AI Mark VIII radar

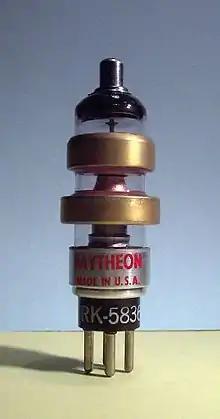
The Sutton tube ultimately solved two thorny problems for the AIS team, acting as both a local oscillator as well as a high-speed switch.

On 22 May, Philip Dee travelled to visit the magnetron lab, but was forbidden to tell anyone else in the AIS group about it. He simply wrote that he had seen the lab's klystron and magnetrons, but failed to detail that the magnetron was an entirely new design. He did provide Lovell with a much more powerful water-cooled klystron to use as a test source for the antenna work, which took place in ramshackle conditions. This was a problematic device because the filaments warming the cathode tended to burn out continually, requiring the system to be disconnected from the water supply, unsealed, repaired, and then re-assembled. Dee's 13 June description notes: